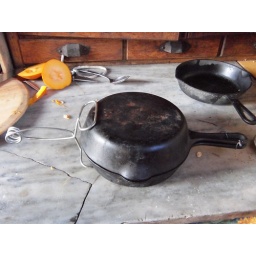
But with the help of a clamp from the light in the bathroom and some fencing wire I got it closed.